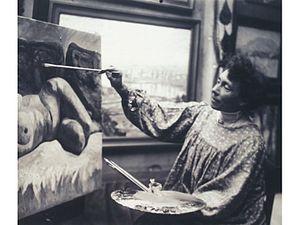
Georgette Agutte, dite aussi Georgette Agutte-Sembat, née le 17 mai 1867 à Paris et morte le 6 septembre 1922 à Chamonix, est une artiste peintre, sculptrice et collectionneuse d'art française.